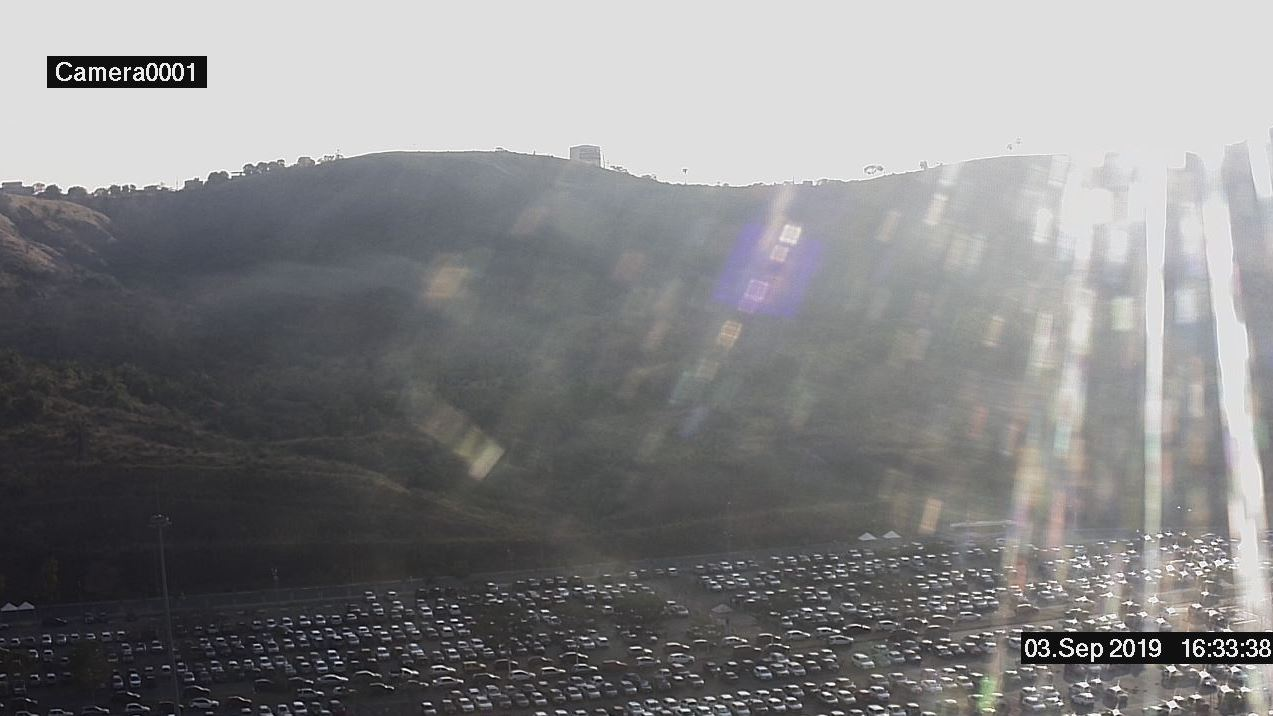
Fire: no
Smoke: no